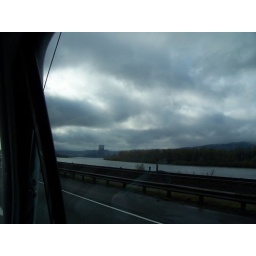
This is a picture I took out of a car or van somewhere nowhere near home, I can't remember where.